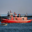
Label: ship